Great Northern Expedition

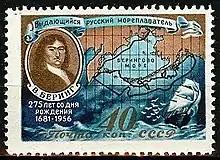
1957 Soviet stamp depicting the Bering voyage

They had originally planned to make one journey in a small boat to survey the coast of the rivers Lena and Yenisei.